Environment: real
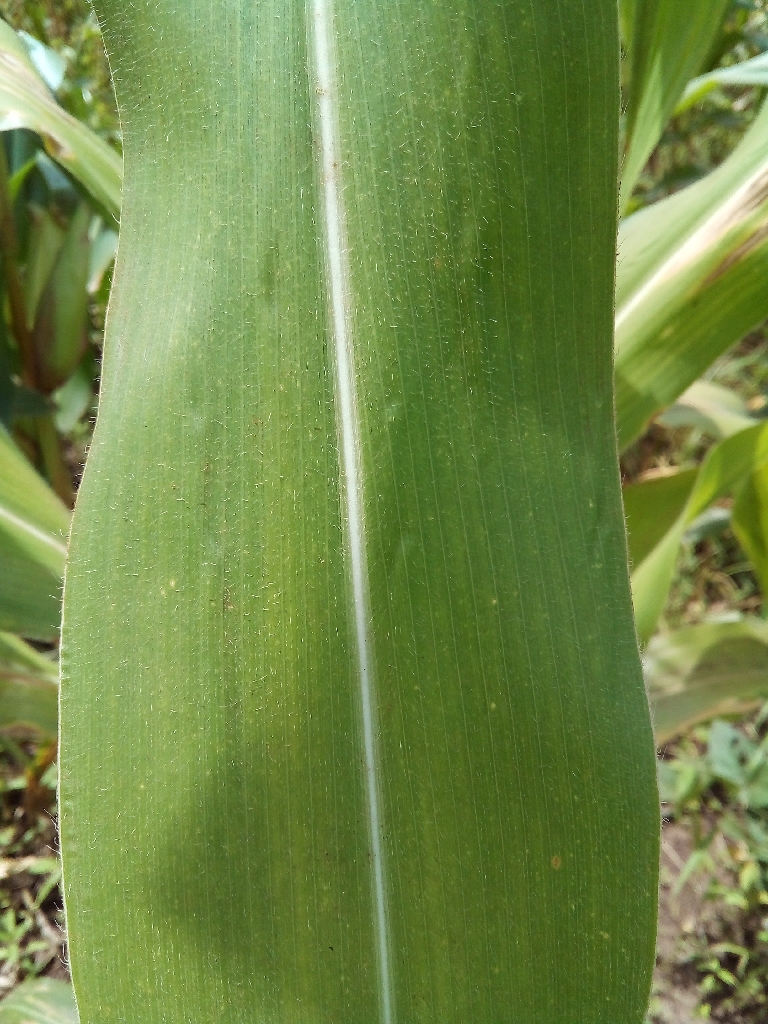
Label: healthy